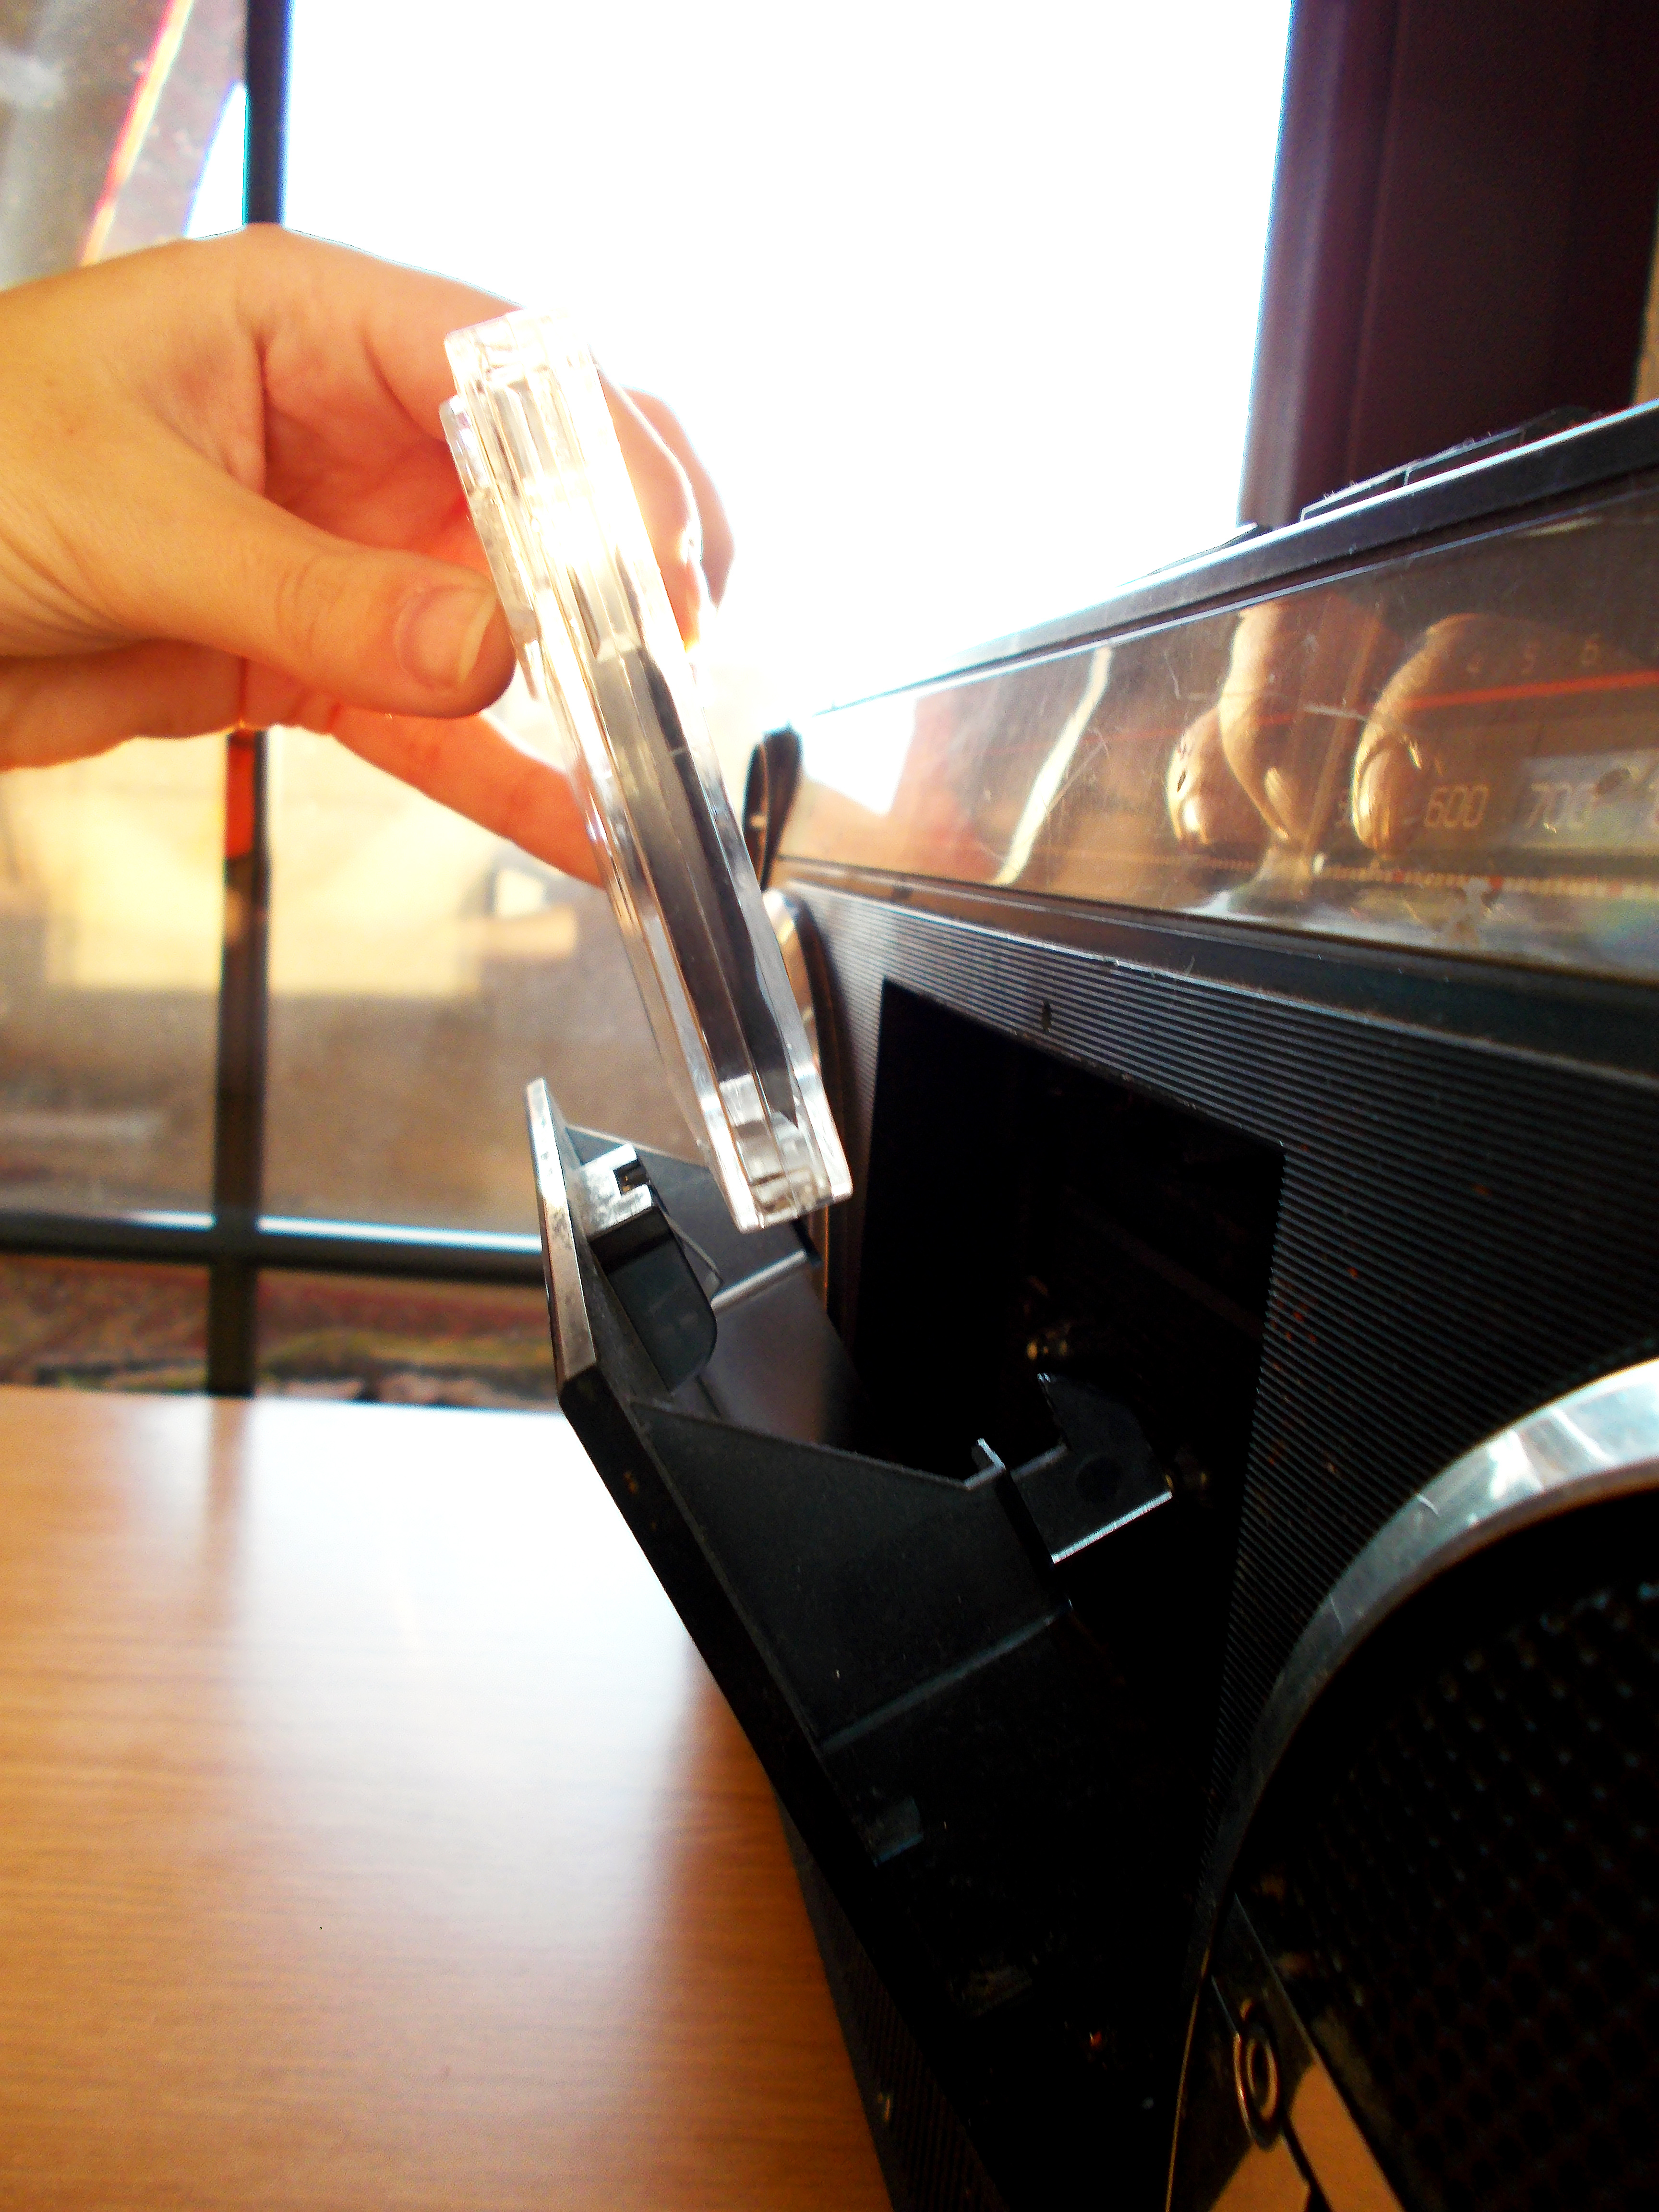
art, glass